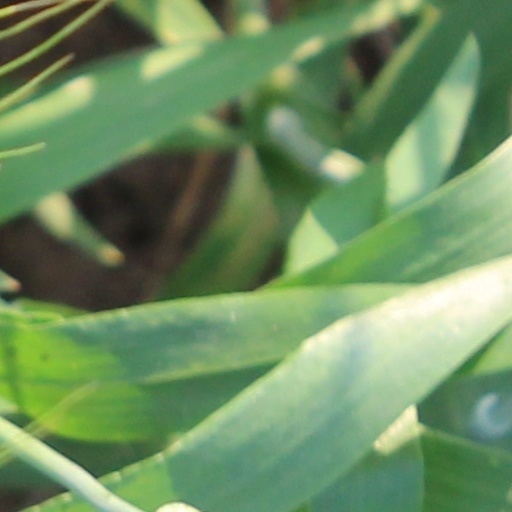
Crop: wheat